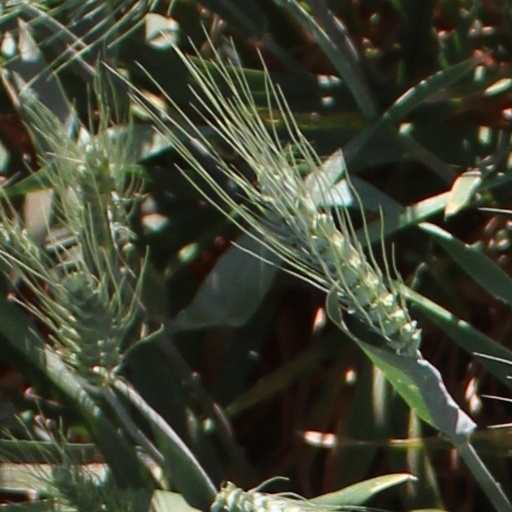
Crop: wheat